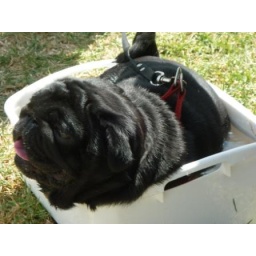
Yep, I'm still in the water bowl